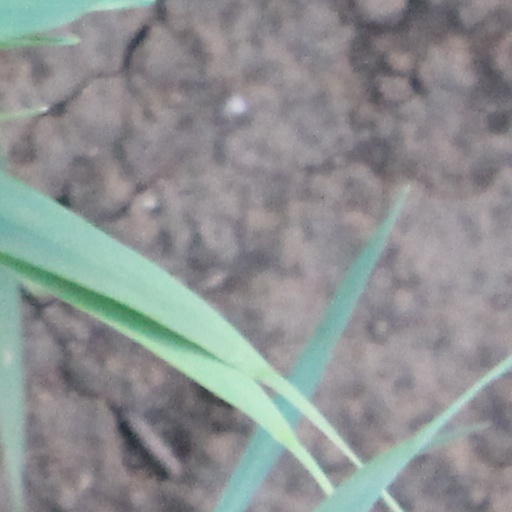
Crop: wheat